Suki Panesar

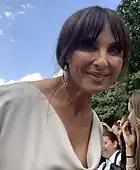
Emma Barton portrayed Suki's first love interest, Honey Mitchell.

As she continues to grieve for weeks, Minute Mart co-worker Honey Mitchell (Emma Barton) becomes "an unlikely source of support for Suki". Honey, who had an eating disorder storyline, notices that Suki is not eating as a punishment to herself. She becomes friends with Suki, which sees her "ice maiden act thaw". Their friendship is temporarily halted when Suki overhears Honey talking about Suki to Kim Fox (Tameka Empson) in the Minute Mart, which leads to Suki ruthlessly throwing out Jags' belongings. Honey finds her and reels when Suki confesses her part in setting Jags up, but continues to support her. Barton explained: "She's full of forgiveness and compassion, she can't punish Suki for what she's done, Suki's punishing herself. She's not saying that she agrees or condones anything she's done, but she knows that's for Suki to deal with".